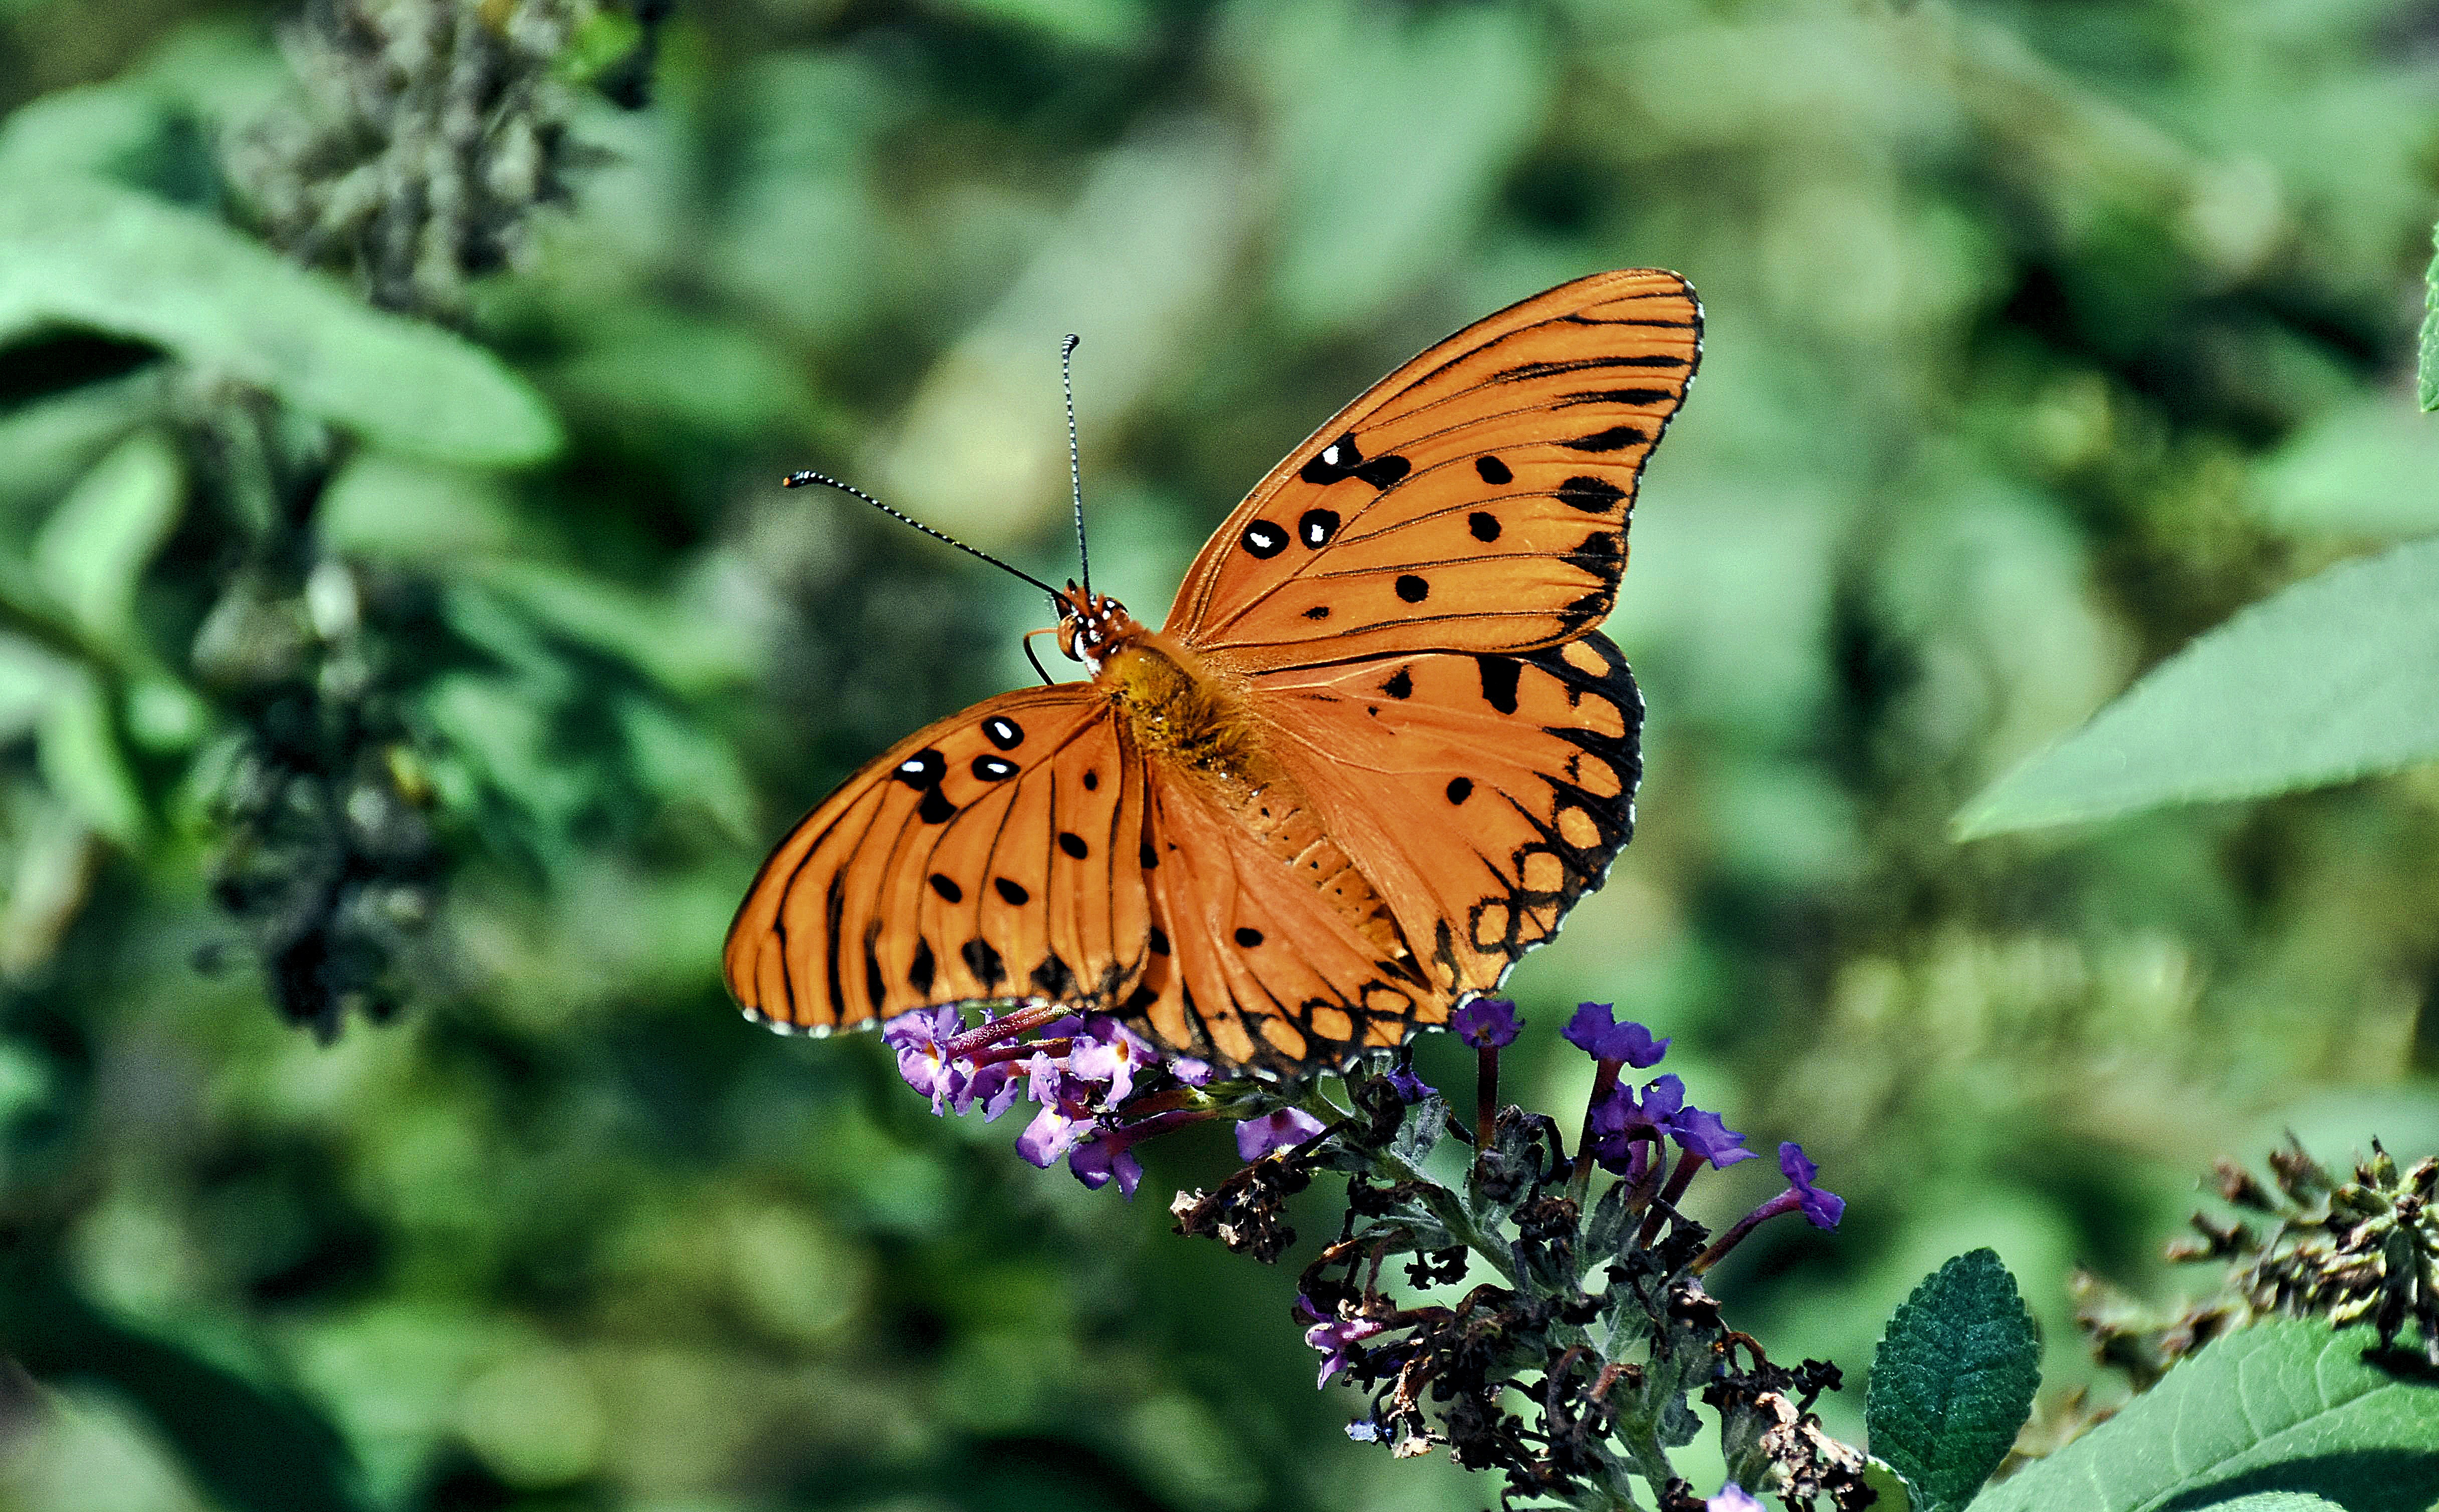
nature, wing, photography, leaf, flower, animal, flying, summer, wildlife, insect, bug, botany, butterfly, garden, flora, fauna, invertebrate, wildflower, close up, monarch butterfly, macro photography, arthropod, pollinator, moths and butterflies, lycaenid